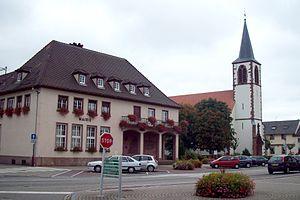
Sessenheim, Place de la Maire
Sessenheim est une commune française située dans le département du Bas-Rhin, en région Grand Est.